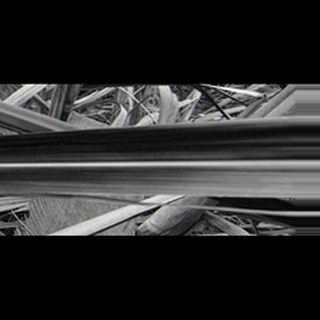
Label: sugarcane_yellow_leaf_disease